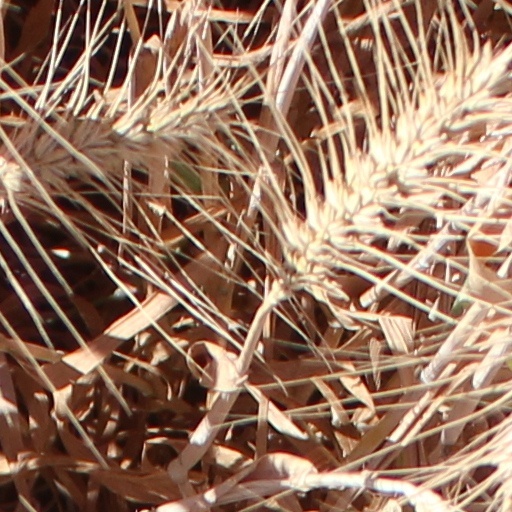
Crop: wheat